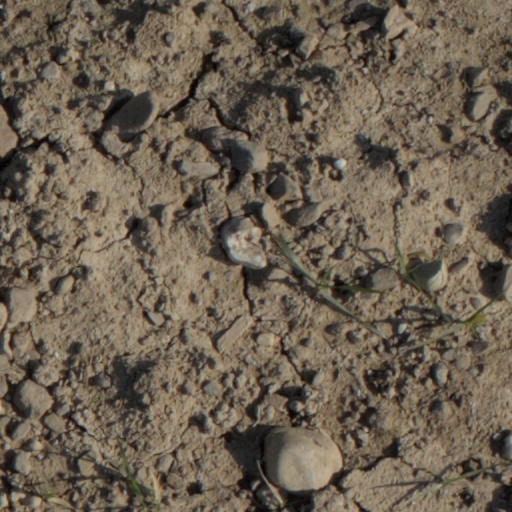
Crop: wheat